Ulfberht swords

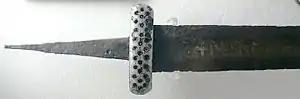
One of three Ulfberht swords found in the territory of the Volga Bulgars. Its hilt (classified as Petersen type T-2) is decorated with three lines of round holes inlaid with twisted silver wire.

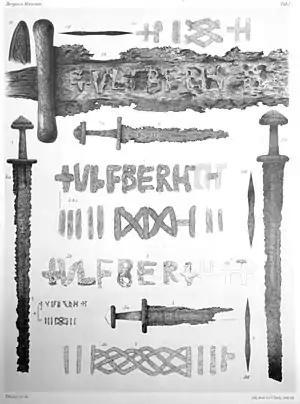
Four Ulfberht swords found in Norway (drawings from Lorange 1889)

The Ulfberht swords are a group of about 170 medieval swords found primarily in Northern Europe, dated to the 9th to 11th centuries, with blades inlaid with the inscription "+VLFBERH+T or +VLFBERHT+". The word "Ulfberht" is a Frankish personal name, possibly indicating the origin of the blades.